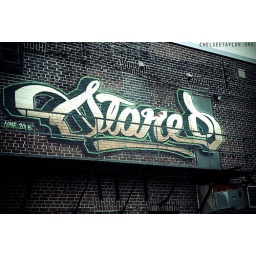
fell in love with this, it's on a old book store wall in downtown Sudbury!, deff was capture worth!!